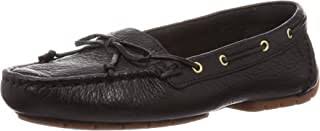
Label: Boat